Second Battle of Heligoland Bight

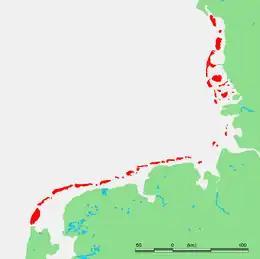

The German Test trip had been revealed by the code breakers of Room 40, allowing the British to plan an ambush. On 16 November, orders for an attack on the Test trip were sent to Admiral Sir David Beatty, Commander-in-Chief of the British Grand Fleet. On 17 November 1917 a force of cruisers under Vice Admiral Trevylyan Napier was sent to attack the German minesweepers as they were minesweeping.